Question: Please indicate a possible affordance area of the hold_bottle that can be used for holding
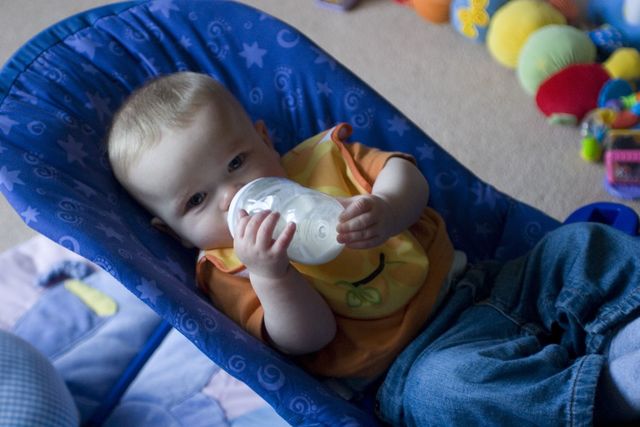
Answer: [226.481, 176.285, 349.89, 270.375]